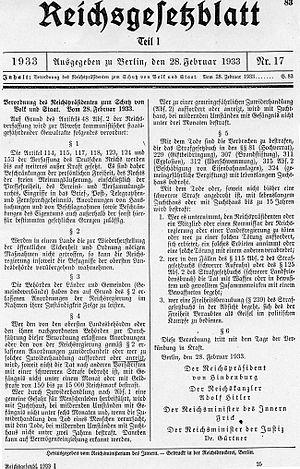
Le Reichstagsbrandverordnung, ou, sous sa dénomination officielle le Verordnung des Reichspräsidenten zum Schutz von Volk und Staat vom 28. Februar 1933, est un décret pris, à l'instigation d'Adolf Hitler, par le président de la République de Weimar, Paul von Hindenburg, à la suite de l'incendie du Reichstag du 27 février. Il annule l'essentiel des libertés civiles et politiques établies par la Constitution et est la première disposition législative qui ouvre la voie à l’établissement du pouvoir total des nazis, notamment au travers de l'élimination de leurs opposants réels ou potentiels.
Il s'agit de la chronologie du Troisième Reich, sur la seule période 1933-1939 :